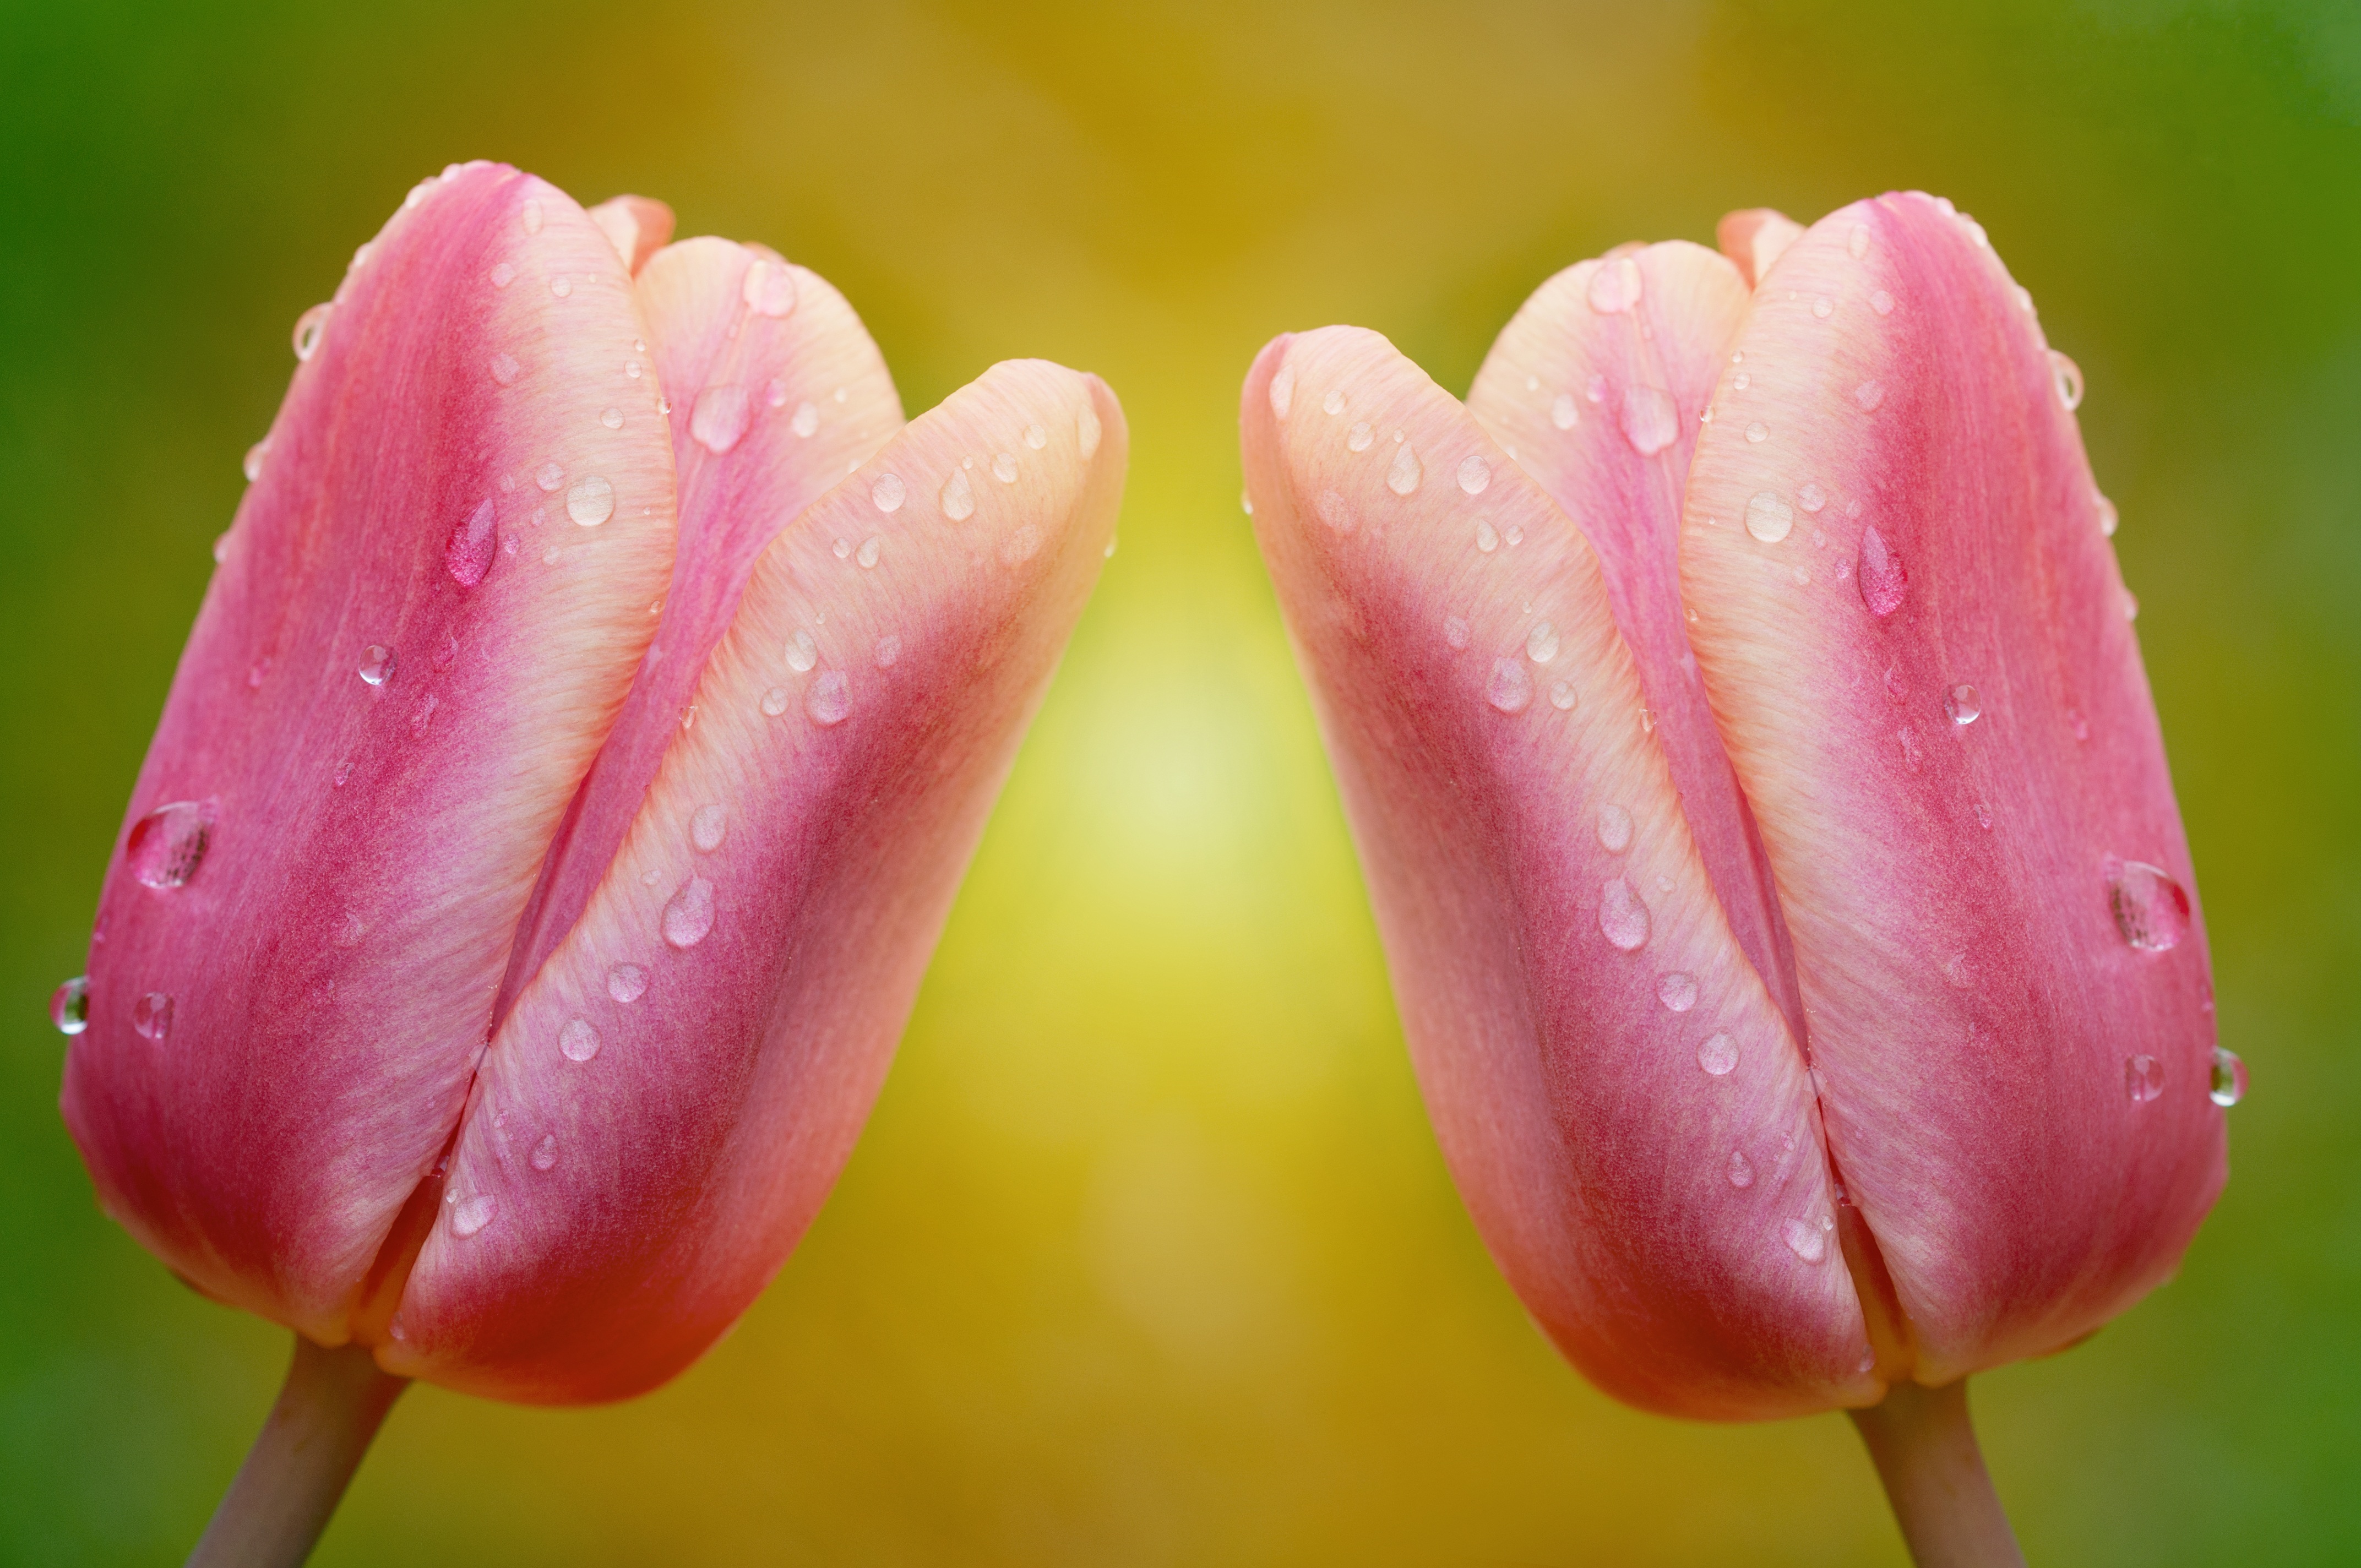
blossom, plant, photography, flower, petal, raindrop, tulip, pink, close, flora, flowers, close up, tulips, bud, spring flowers, drop of water, macro photography, flowering plant, cut flowers, lily family, plant stem, land plant